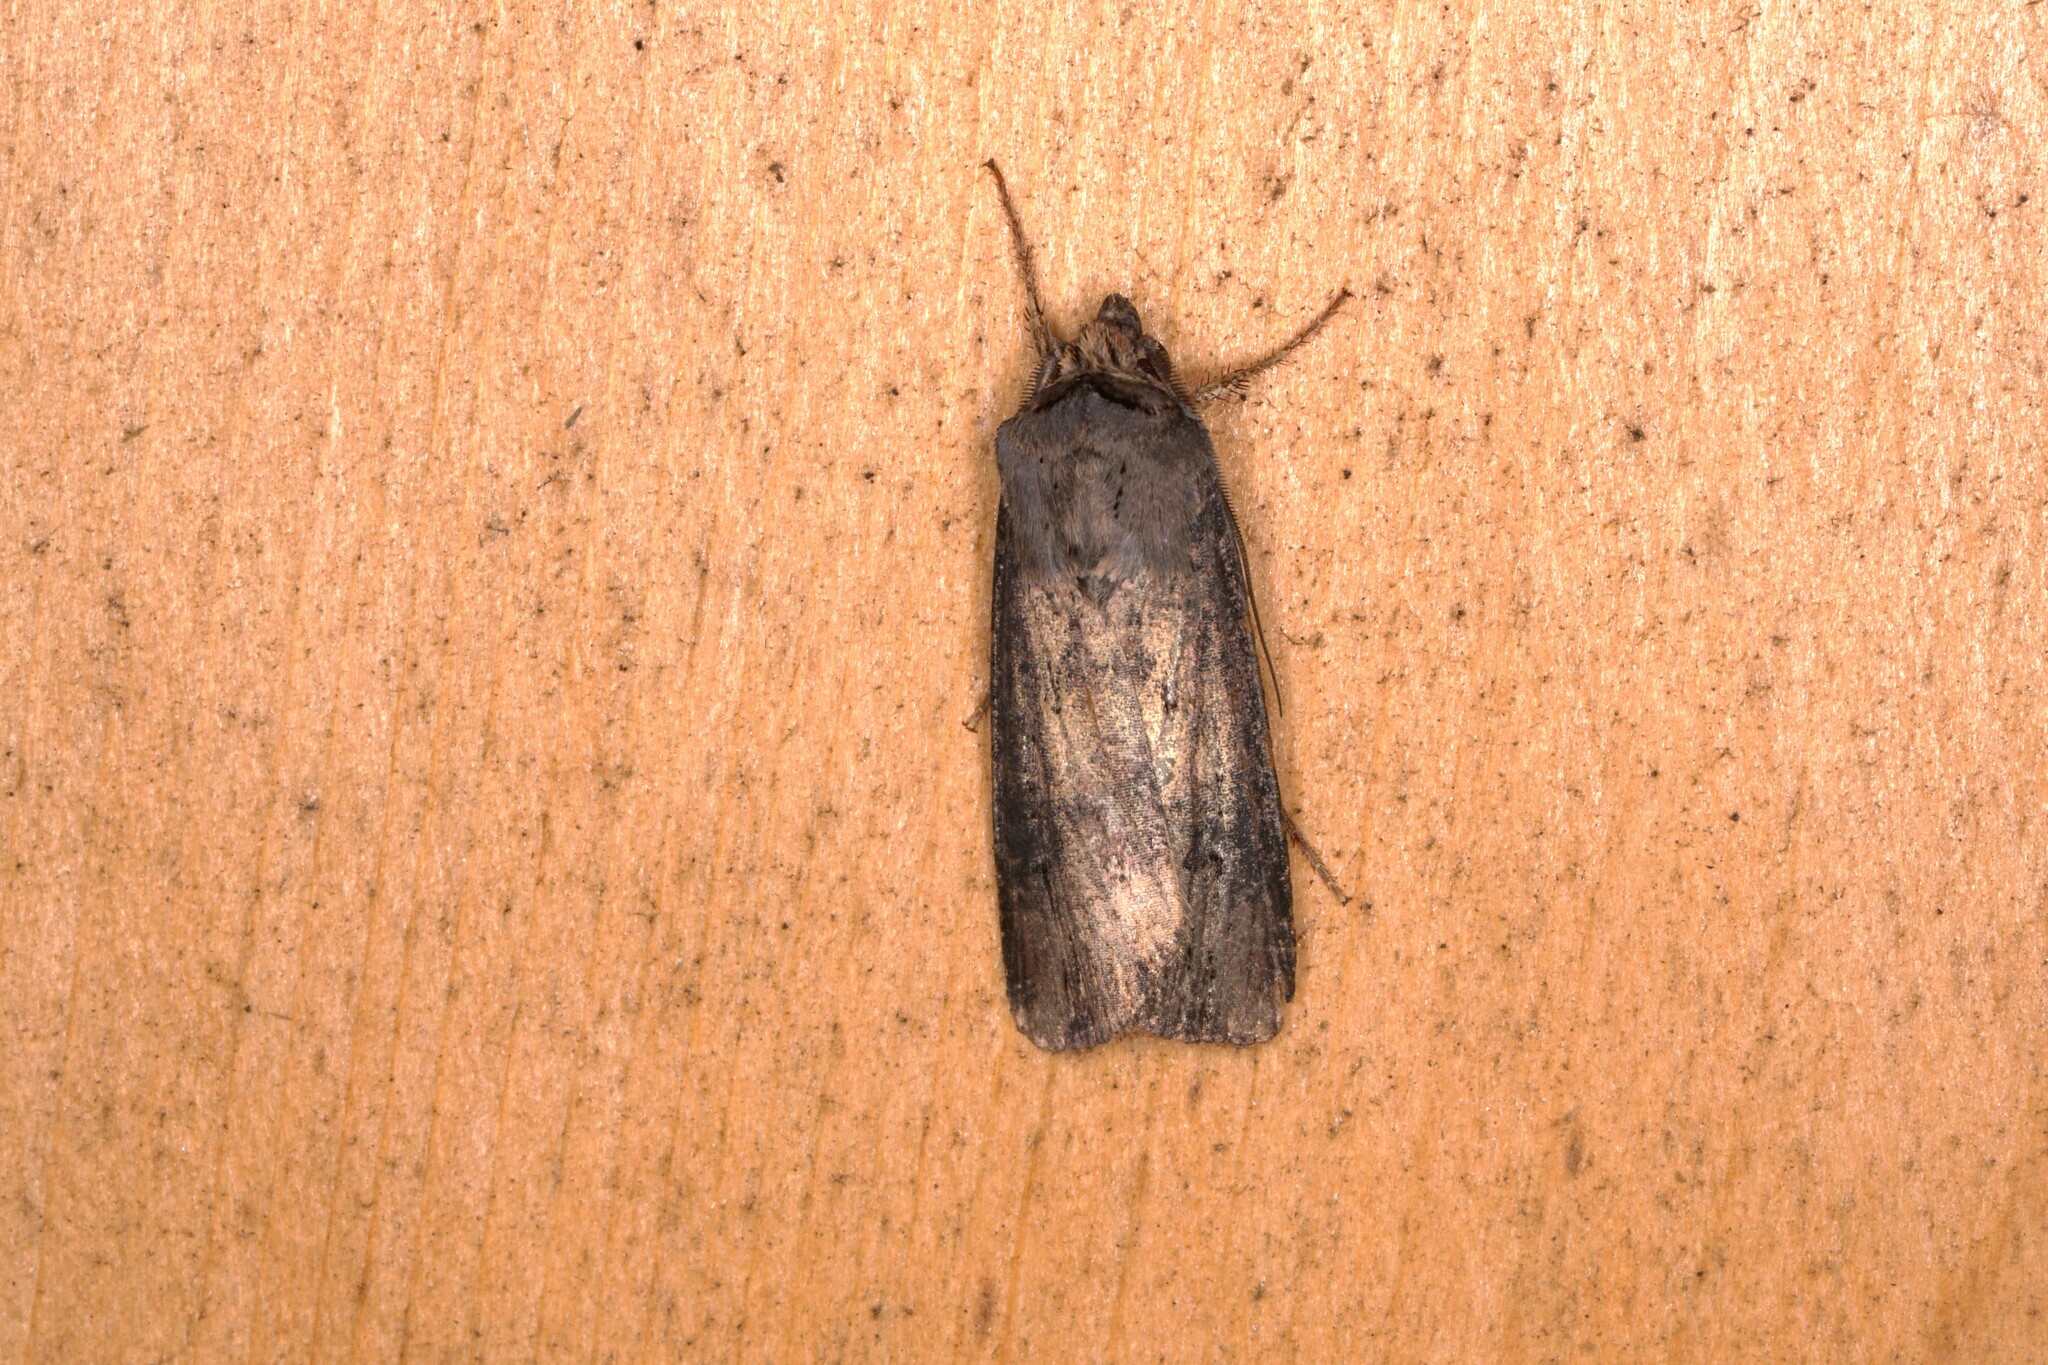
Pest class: cutworms